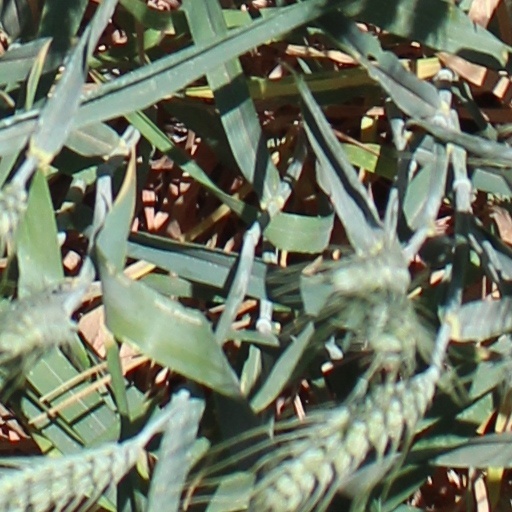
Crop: wheat